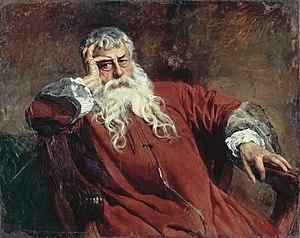
Ernest Meissonier, né à Lyon le 21 février 1815 et mort à Paris le 31 janvier 1891, est un peintre et sculpteur français, spécialisé dans la peinture historique militaire et dans les scènes de genre.